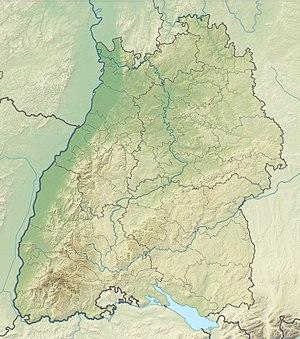
Triboldingerbohl, également Triboltinger ou großes Bohl, ou Langenrain, est une île allemande située sur l’Untersee, partie inférieure du lac de Constance.
L'opération Tigerfish est une opération de la seconde Guerre mondiale menée par la Royal Air Force le 27 novembre 1944 et ayant amené au bombardement de Fribourg-en-Brisgau, faisant 2 797 victimes.
Le siège de Kehl, au printemps 1703, est un épisode de la guerre de Succession d'Espagne.
L'abbaye de Gengenbach est une abbaye bénédictine située à Gengenbach en Allemagne fondée par saint Pirmin en 725, dans la vallée de la Kinzig.